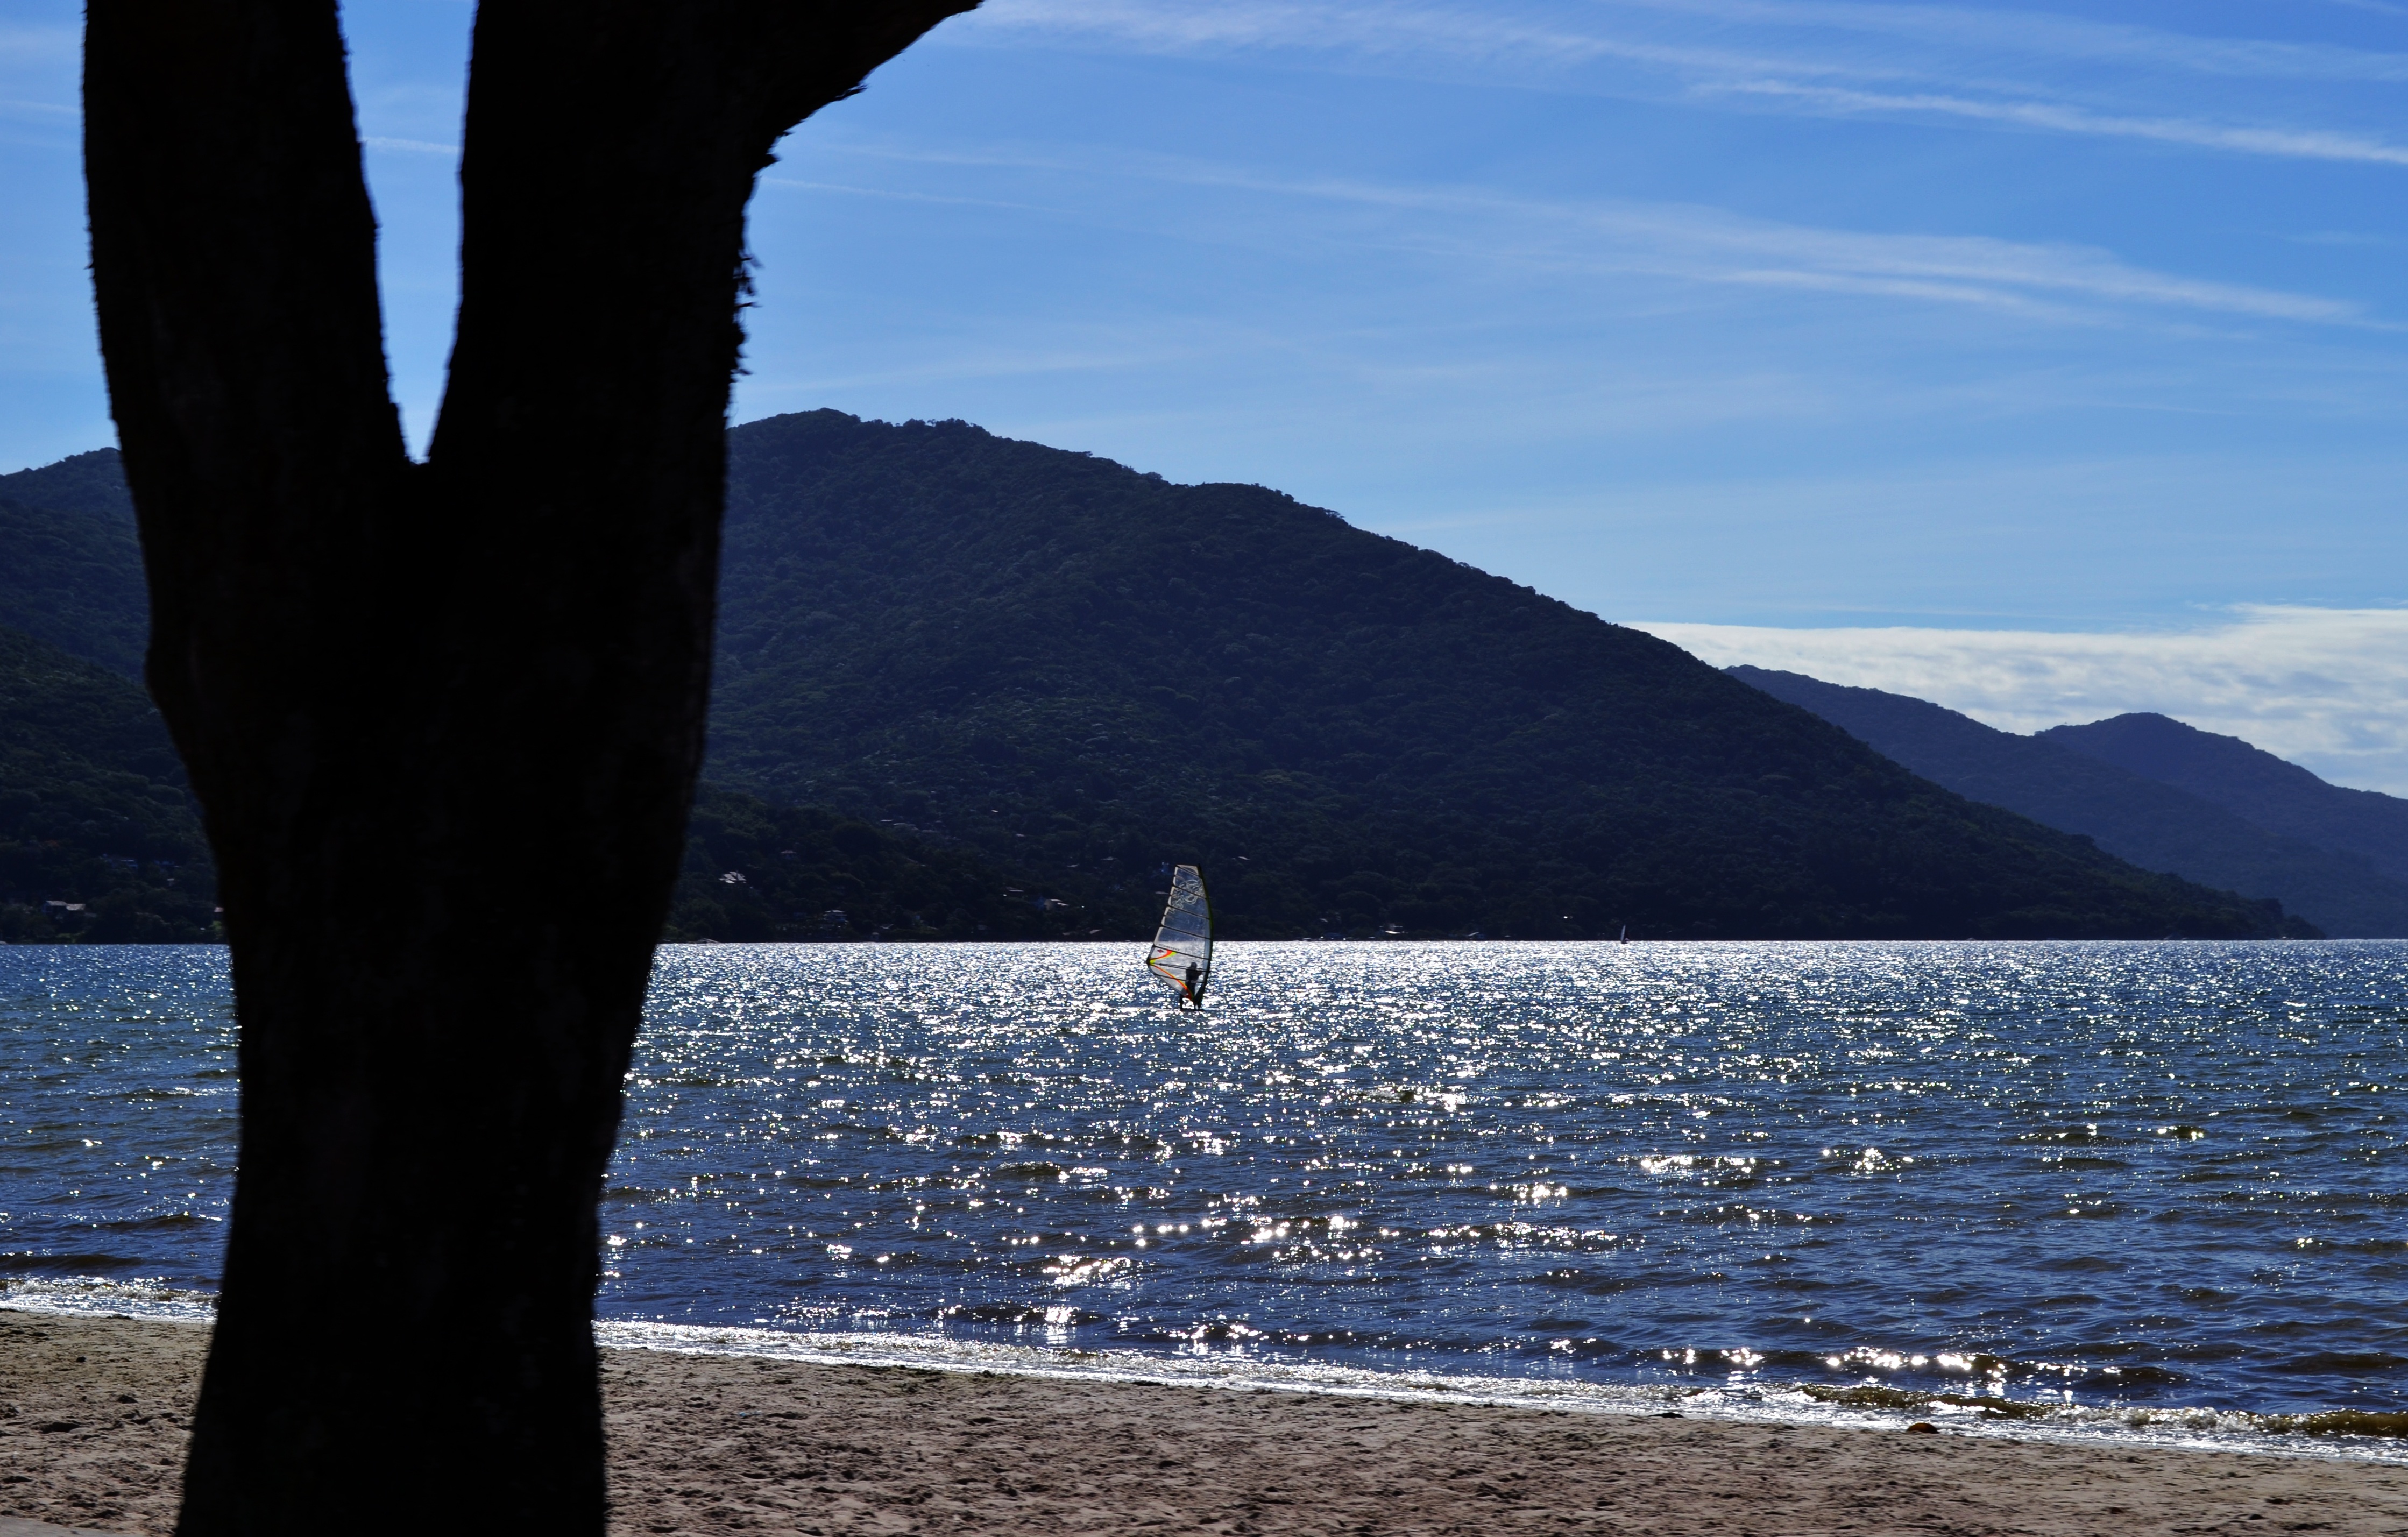
beach, sea, water, ocean, horizon, silhouette, sport, sunlight, lake, vacation, reflection, blue, body of water, blue sky, bahia, brazil, orla, beira mar